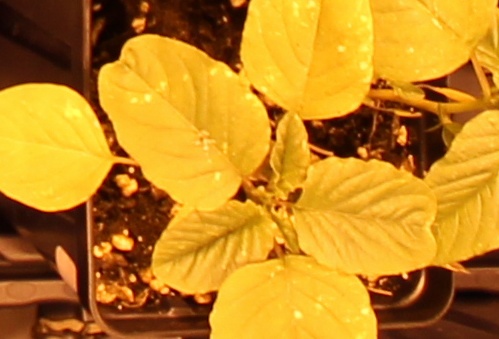
Label: Palmer Amaranth